British Anabaptism

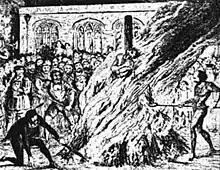
Image of a man burning: "The Burning of Edward Underhill on the Tower Green"

Edward Wightman was famously the last person to be burned publicly for heresy in England. He was not alone as a heretic, but was an Anabaptist who went against what James I wanted for his monarchy in terms of the religious vision he had. He wanted unity in religious belief and saw the Anabaptists as radical. The court pronounced a sentence against the "wicked heresies of the...Anabaptists". When he was being burnt he recanted but then recanted his recantation and blasphemed audaciously. He was a central figure in his community and wanted to bring godly order and reformed orthodoxy to the countryside, he was not just a radical loner who wanted to stir up trouble with the government. Wightman shows a different side to the Anabaptists, so while they clearly had differing theological stances, they were not all just stirring up trouble.